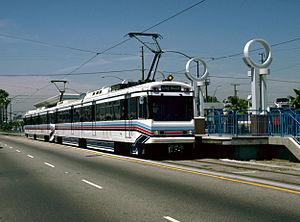
Pacific Coast Highway est une station du métro de Los Angeles desservie par les rames de la ligne A et située à Long Beach en Californie.